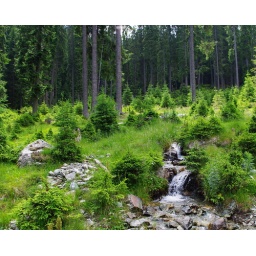
Mountain stream with clear water in the mountains Parang.